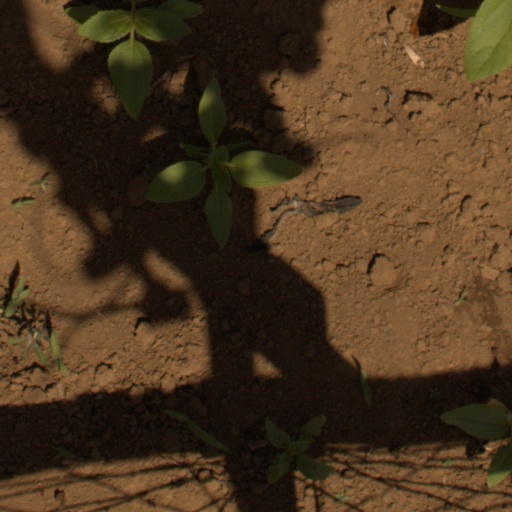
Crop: Jerusalem artichoke